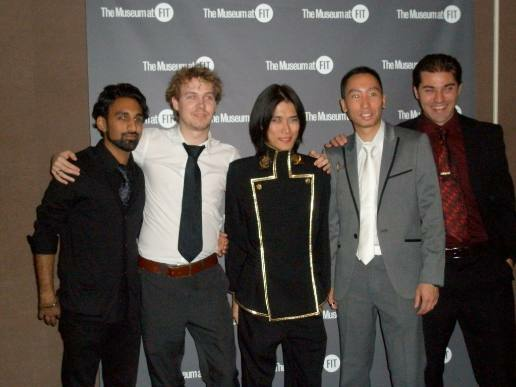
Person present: Yes